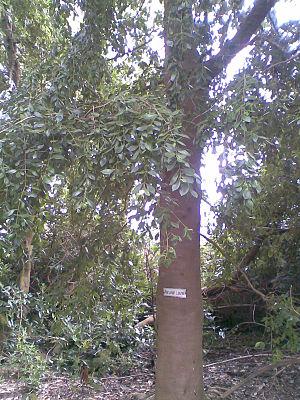
Campo Quijano est une ville du nord-ouest de l'Argentine située dans la province de Salta. Elle se trouve dans le département de Rosario de Lerma à une trentaine de kilomètres au sud-ouest de la ville de Salta.